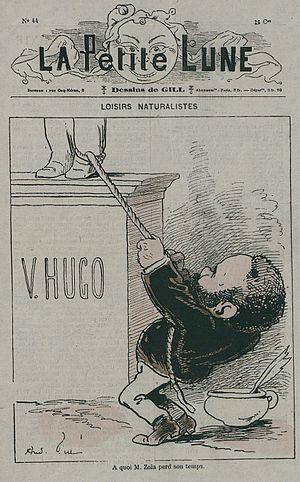
Émile Zola est un écrivain et journaliste français, né le 2 avril 1840 à Paris et mort le 29 septembre 1902 dans la même ville. Considéré comme le chef de file du naturalisme, c'est l'un des romanciers français les plus populaires, les plus publiés, traduits et commentés au monde. Ses romans ont connu de très nombreuses adaptations au cinéma et à la télévision.